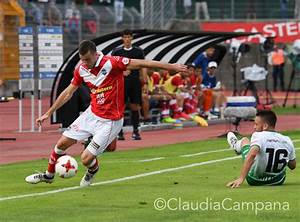
Label: chicken